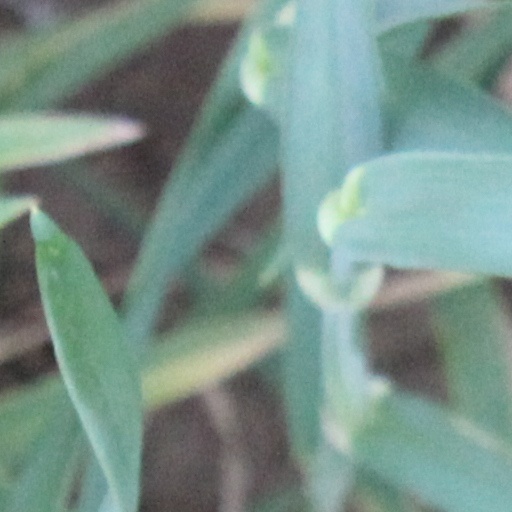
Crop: wheat